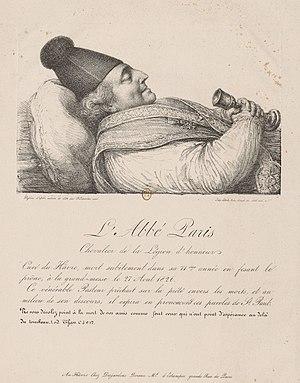
L'Abbé Paris, chevalier de la Légion d'honneur, lithographie (24,8 x 23,7 cm).
La cathédrale Notre-Dame du Havre ou cathédrale Notre-Dame-de-Grâce est la principale église de la ville et le siège du diocèse du Havre. Après la succession de plusieurs édifices très modestes, l'actuelle église fut édifiée pour l'essentiel du dernier quart du XVIᵉ siècle jusqu'au deuxième quart du XVIIᵉ siècle. Elle mêle différents styles architecturaux, notamment le flamboyant, le style Renaissance, le baroque et le classique.